1980 AIAW National Division II Basketball Championship

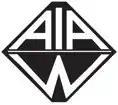

The 1980 AIAW National Division II Basketball Championship was the inaugural tournament hosted by the Association for Intercollegiate Athletics for Women to determine the national champion of collegiate basketball among its Division II members in the United States.